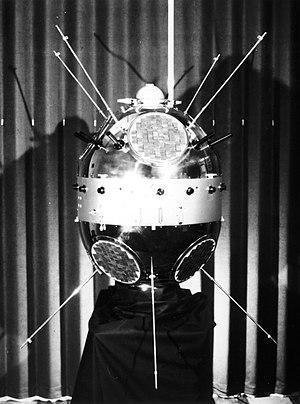
Poppy est une famille de satellites de reconnaissance américains développés par le Naval Research Laboratory et mis en œuvre par le National Reconnaissance Office entre décembre 1962 et août 1977. Ces satellites de renseignement d'origine électromagnétique, dont la mission principale consistait à localiser et déterminer les caractéristiques des radars soviétiques terrestres ou embarqués, prenaient la suite d'un premier système satellitaire baptisé Galactic Radiation and Background. Trois générations de satellites Poppy se sont succédé. La National Security Agency était chargée de recevoir, analyser et diffuser les données fournies par les satellites. 24 de ces petits satellites ont été lancés en grappe par des fusées Thor Agena. Les satellites Poppy ont été remplacés à la fin des années 1970 par la série des Naval Ocean Surveillance System.